Inaji

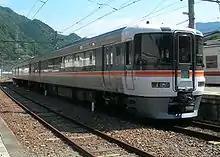
373 series EMU on an "Inaji" service at

The is a limited express train service operated in Japan by Central Japan Railway Company (JR Central), which runs between Toyohashi and Iida on the Iida line. It began operation as an express service in 1992, and as a limited express service in 1996. Like other JR Central limited express services, the service is branded "Wide View Inaji".